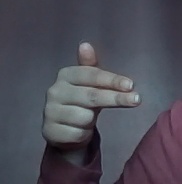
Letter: ghain